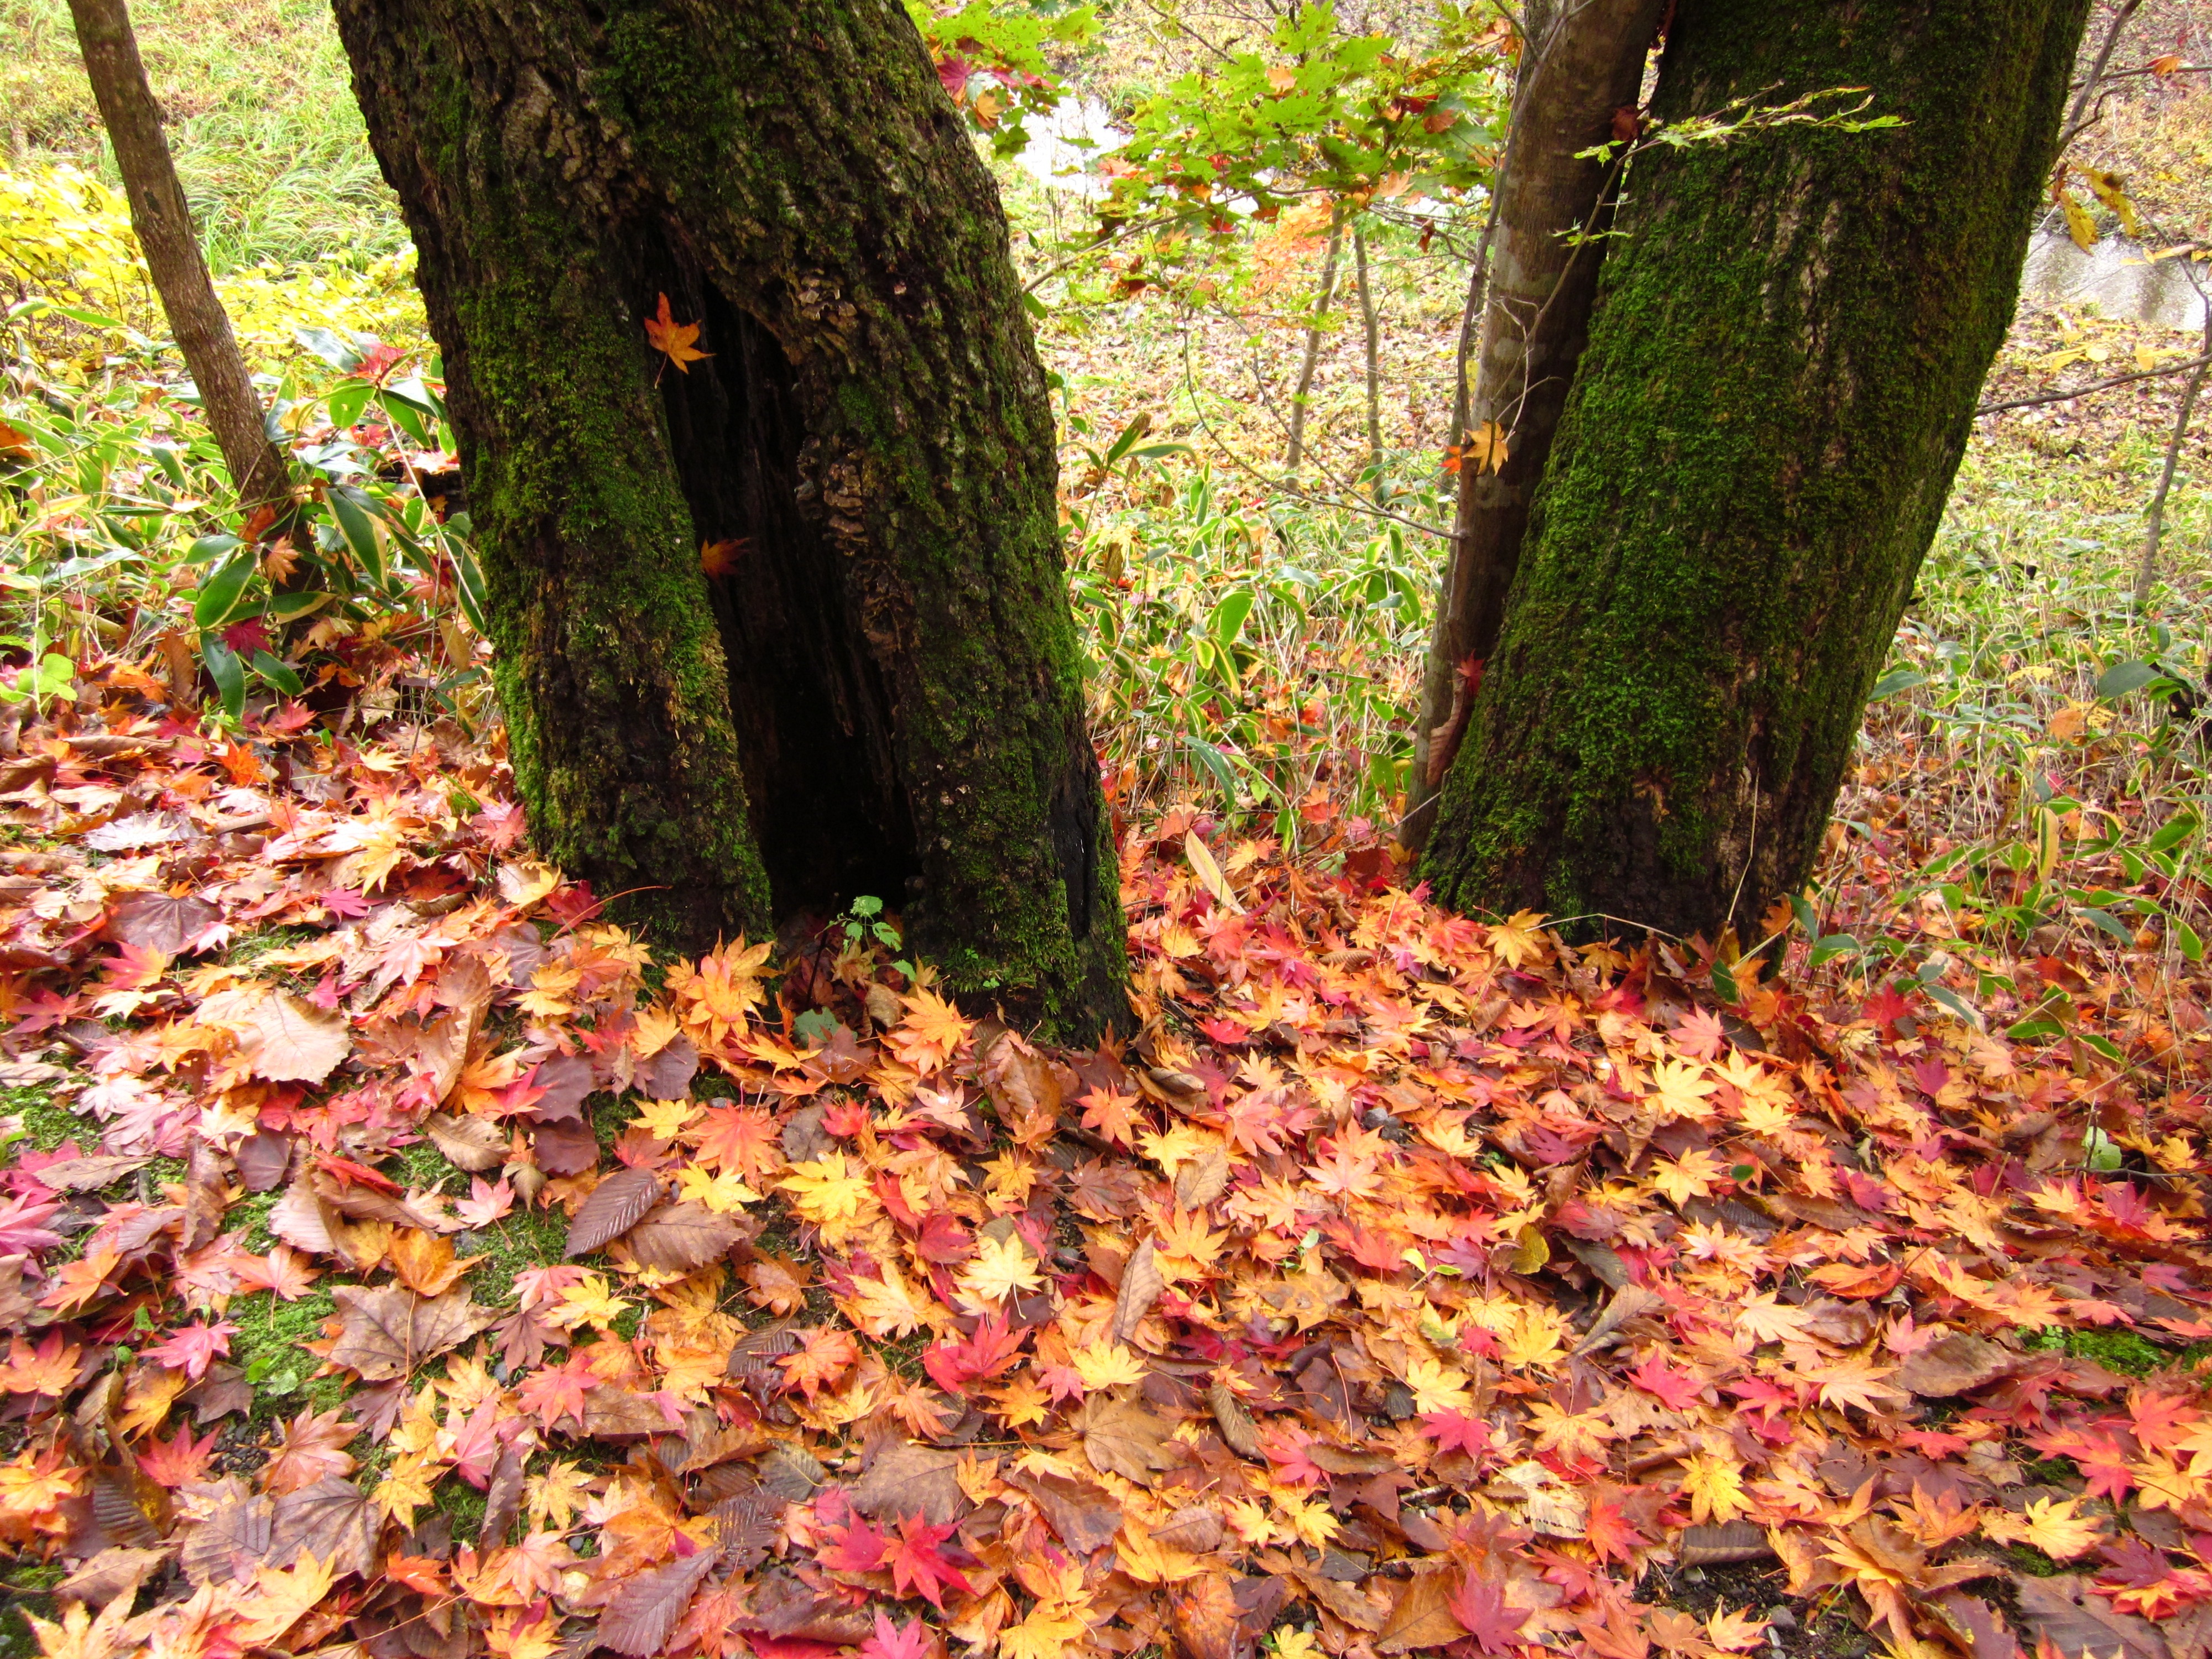
tree, forest, plant, wood, ground, sunlight, leaf, flower, autumn, botany, season, maple tree, shrub, deciduous, woodland, habitat, fallen leaves, ecosystem, woody plant, land plant